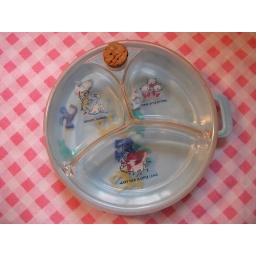
You add hot water (to warm up the food) into the corked hole, and the plastic animals float around inside.